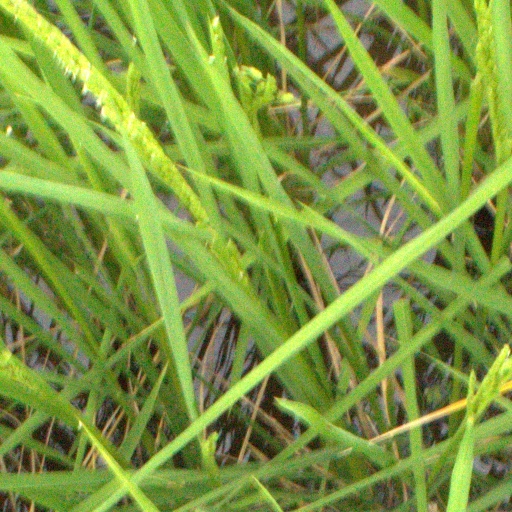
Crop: rice